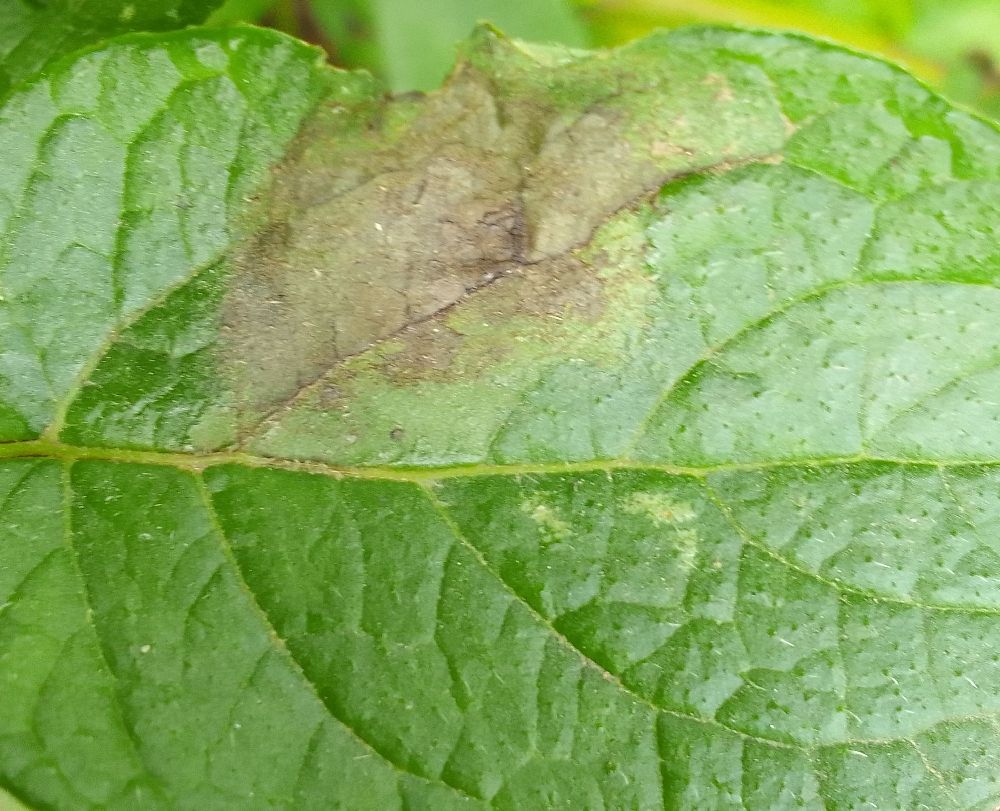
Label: Late blight